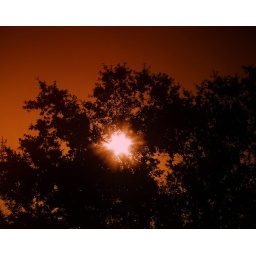
I was suprised to see the six pointed star in this one. Shot out of the car window